Adventure (1925 film)

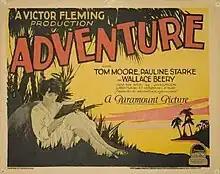
Theatrical poster

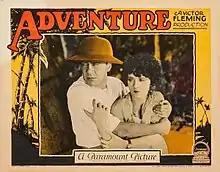

Adventure is a lost 1925 American silent drama film produced by Famous Players–Lasky, distributed by Paramount Pictures, directed by Victor Fleming, and featuring Wallace Beery in a major supporting role. The picture is based on Jack London's 1911 novel "Adventure".